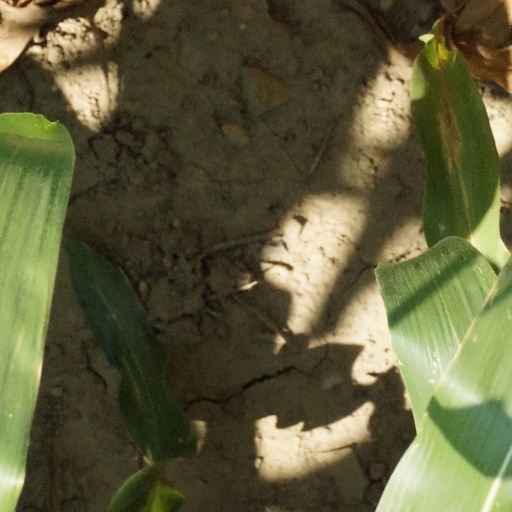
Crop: maize; corn